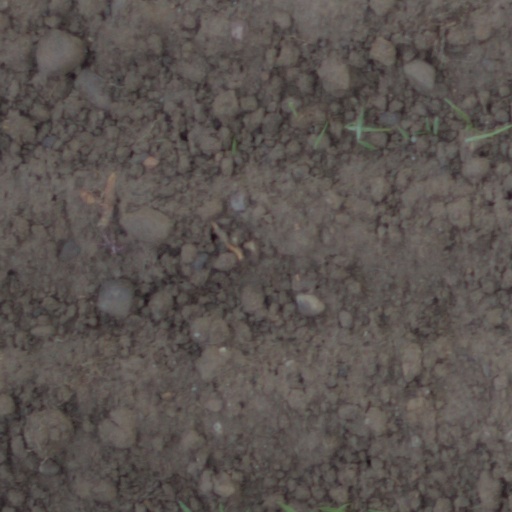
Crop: wheat